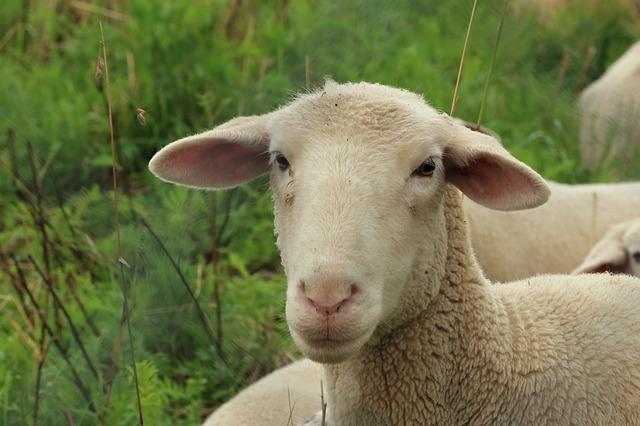
Label: pecora